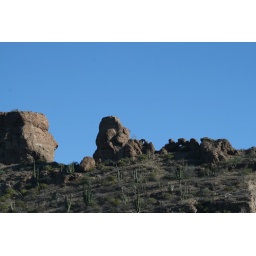
A small rock window in the desert island over the ocean in San Carlos, Mexico